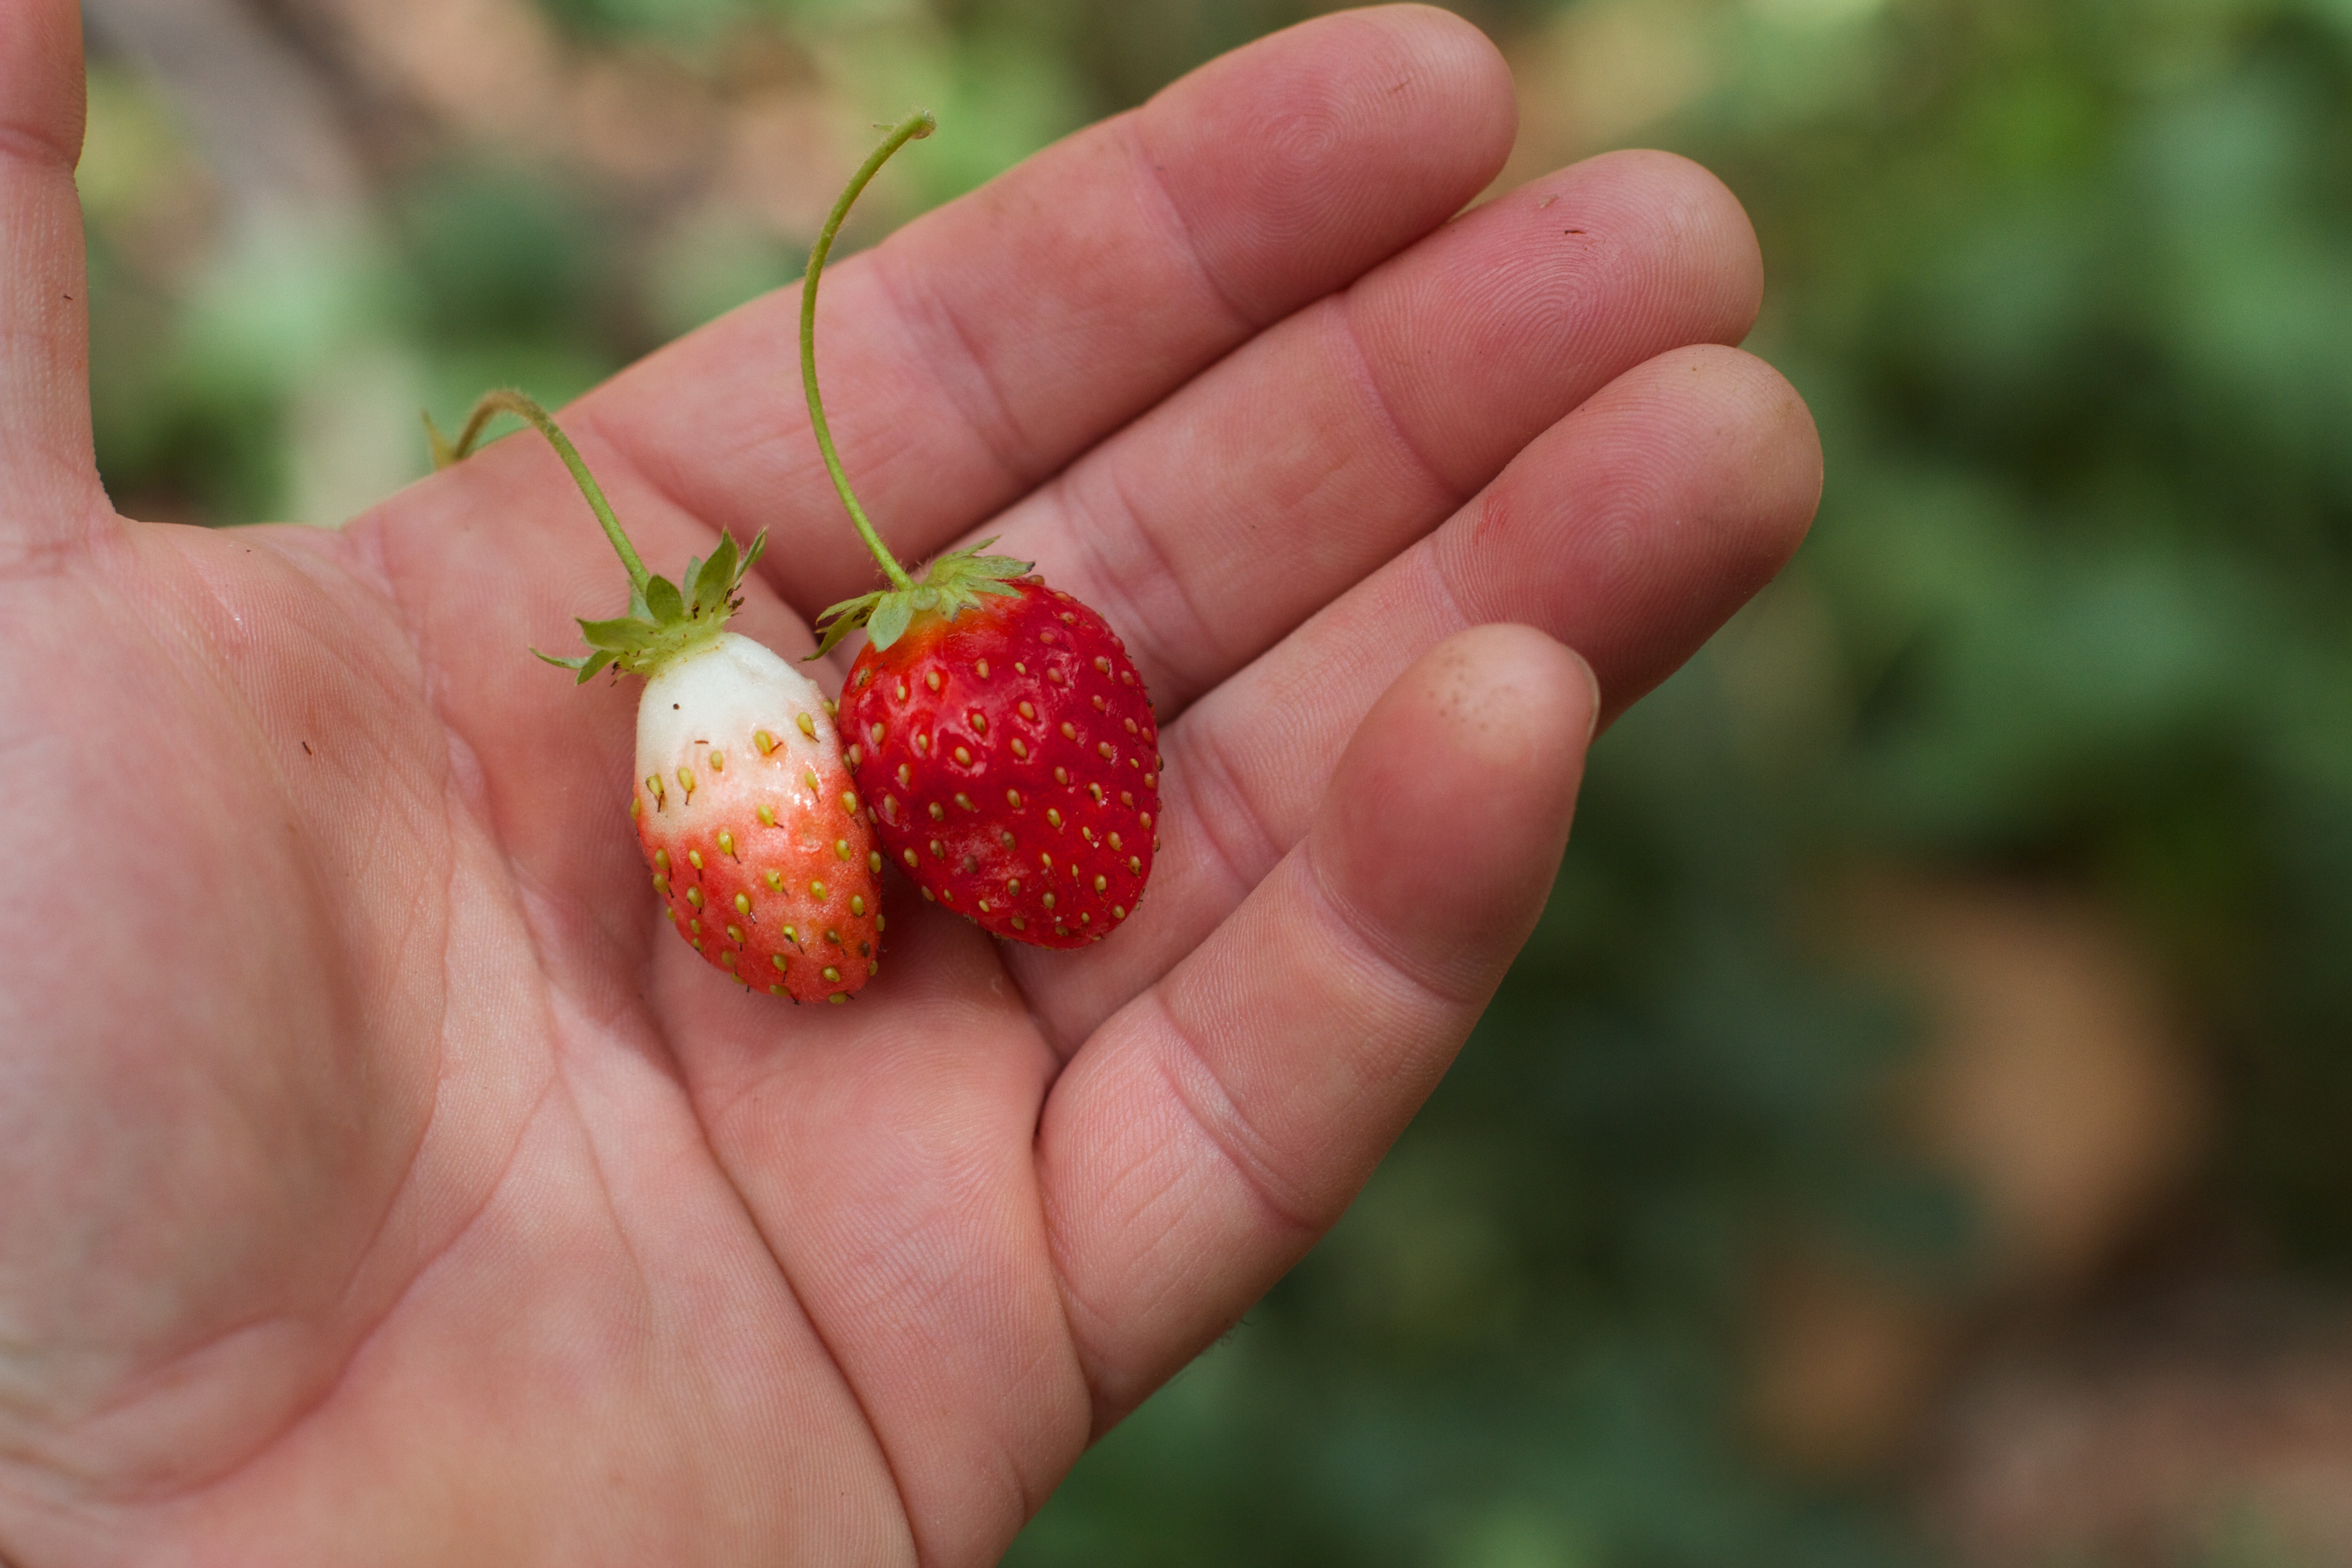
plant, fruit, berry, leaf, flower, food, produce, flora, strawberry, strawberries, macro photography, flowering plant, land plant